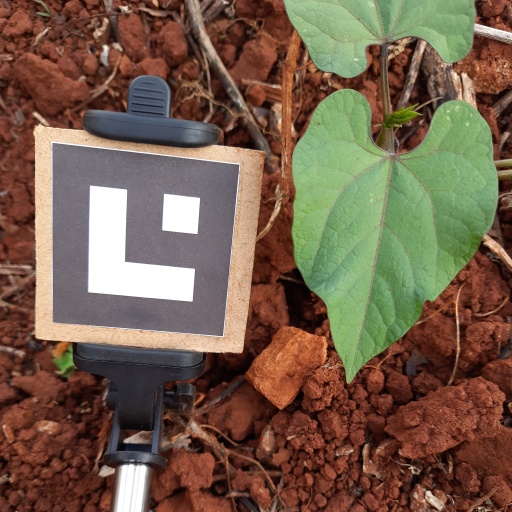
Observations: wavy surface, no eating holes, under cloudy sky